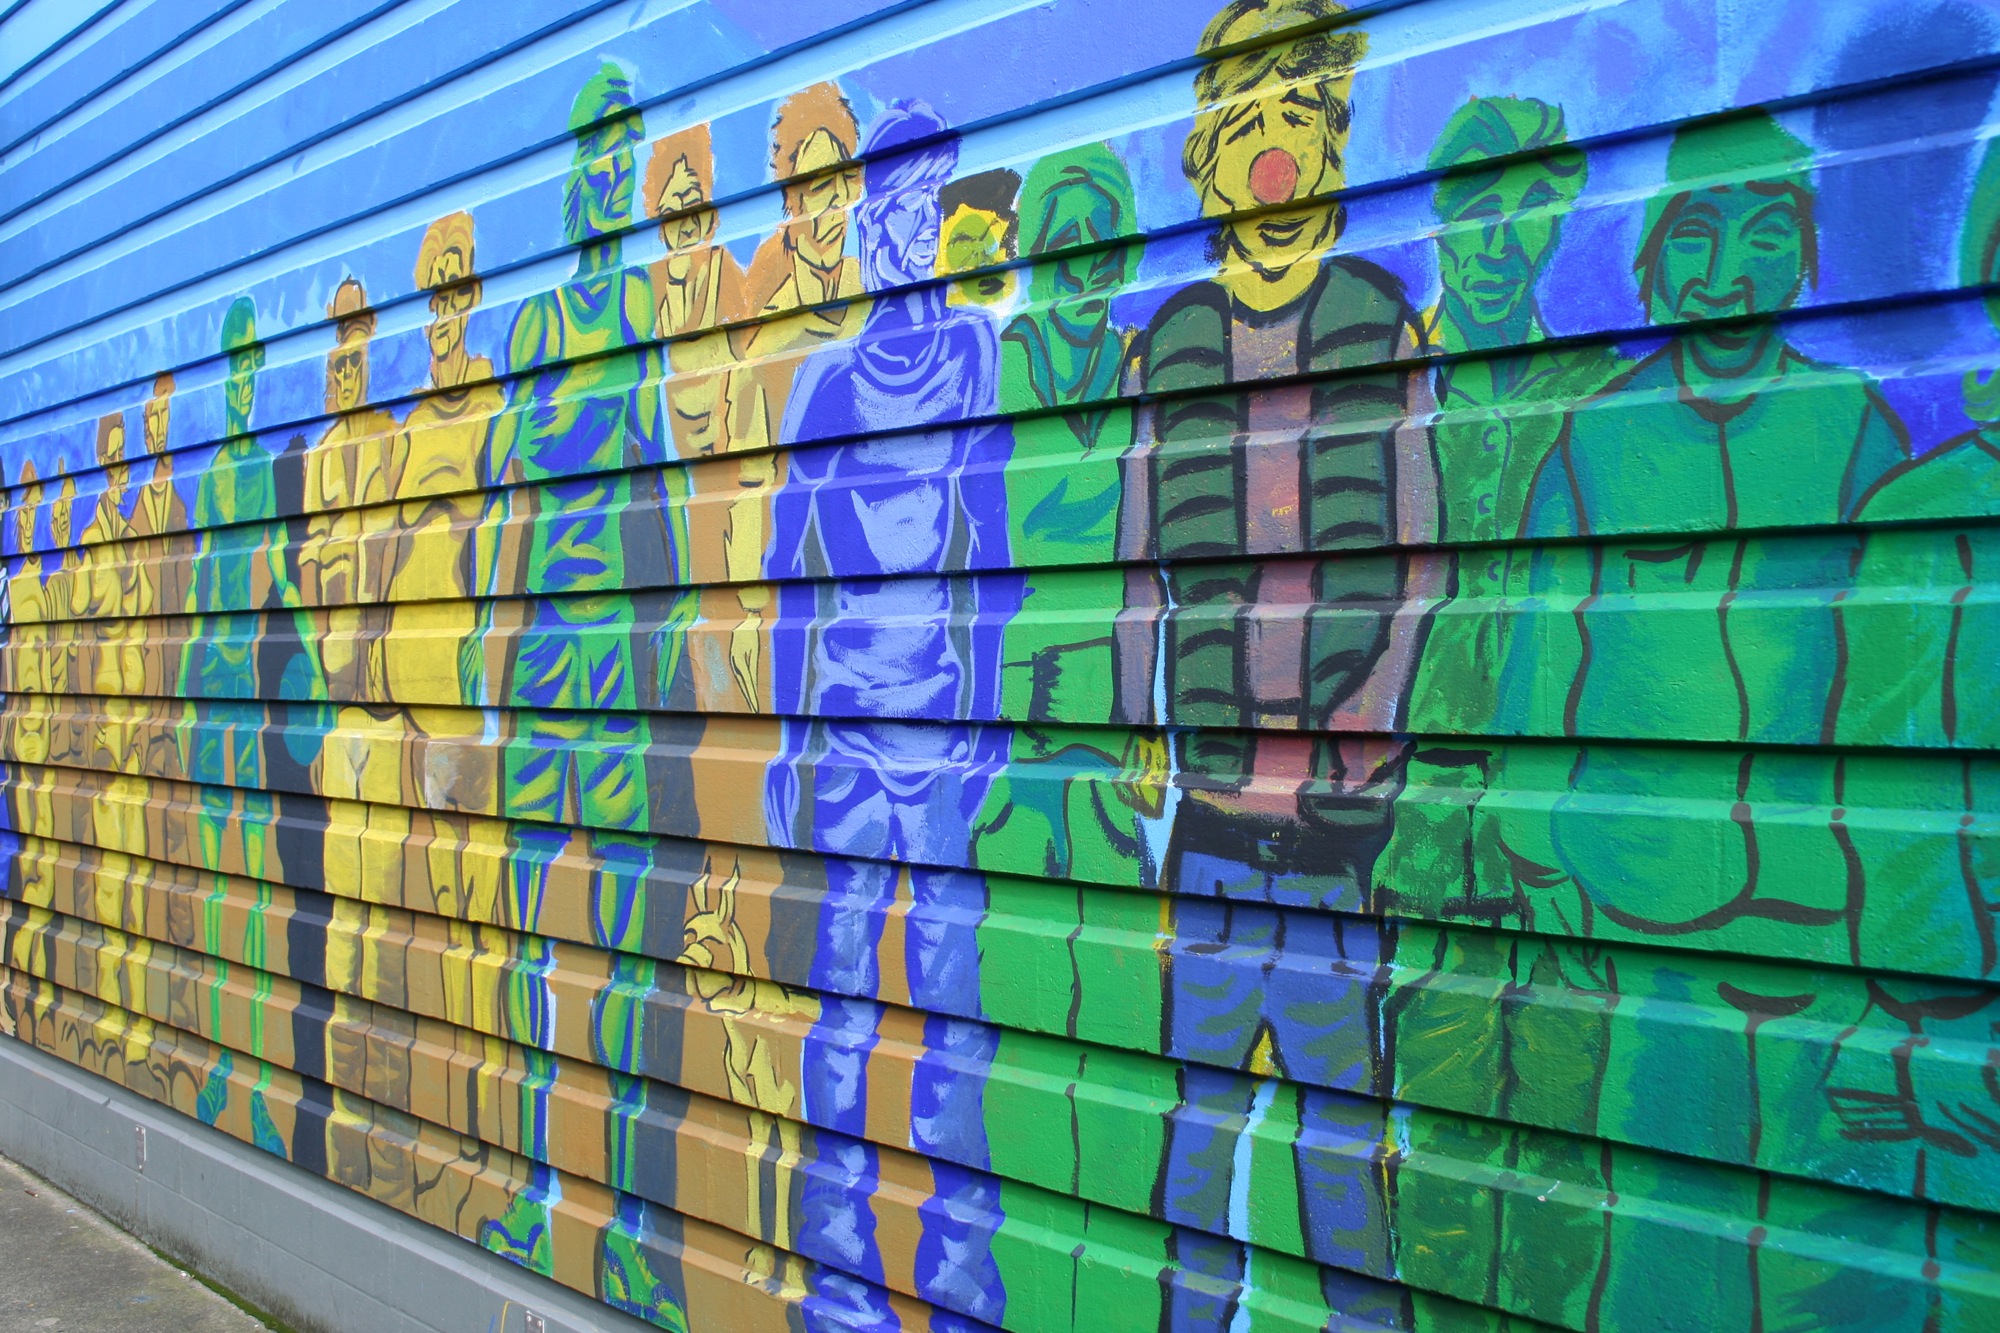
glass, wall, line, green, color, vancouver, facade, art, design, canada